Grigory Gurkin

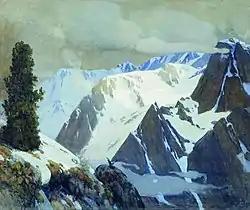
"Khan-Altai" (1912)

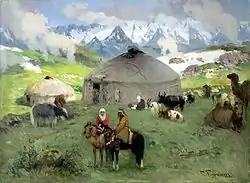
"Nomads in the Mountains"

Grigory Ivanovich Gurkin (24 January 1870 – 11 October 1937) was a Russian landscape painter, the first professional artist of Altai ethnic origin. He is notable for his Altai mountain landscapes.